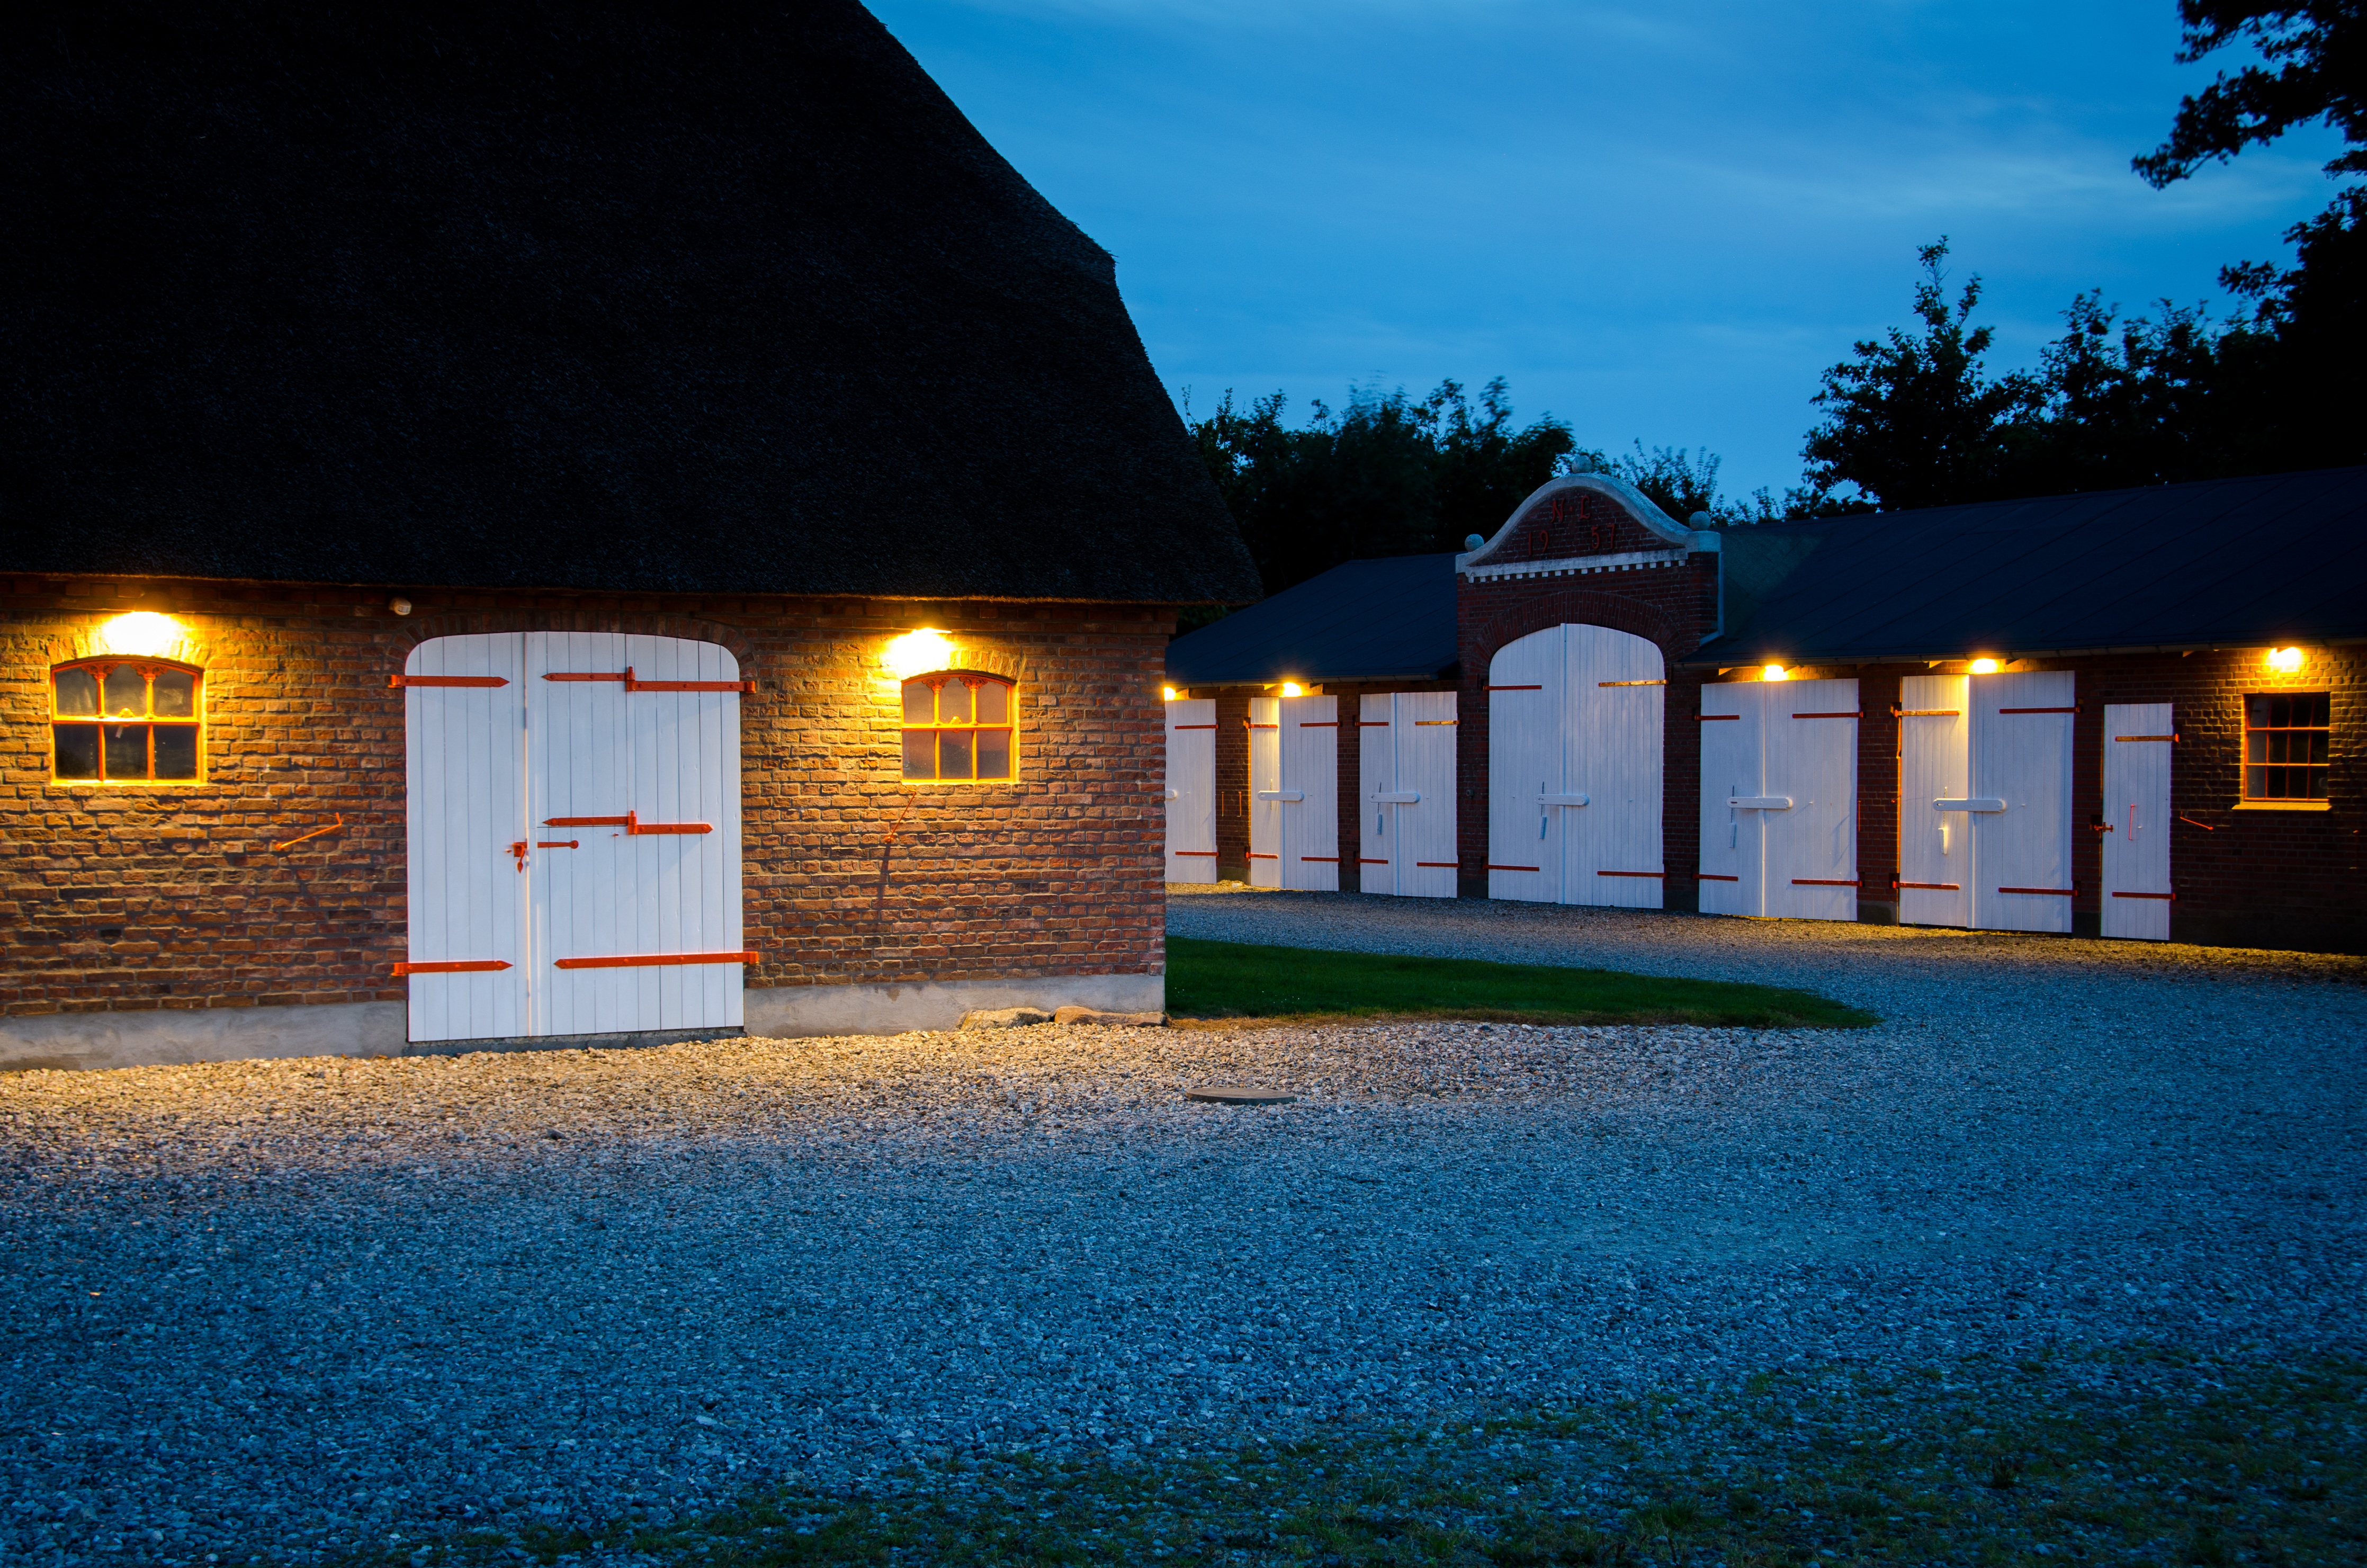
light, architecture, wood, farm, night, villa, house, home, evening, cottage, paint, facade, property, craft, historic, estate, hacienda, maintenance, thatched roofs, landscape lighting, southern jutland, head count